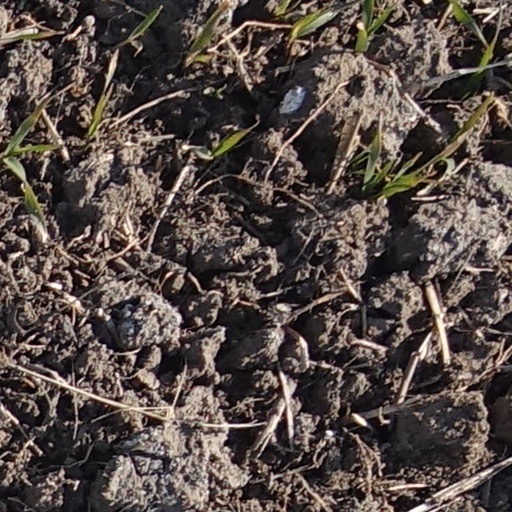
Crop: wheat